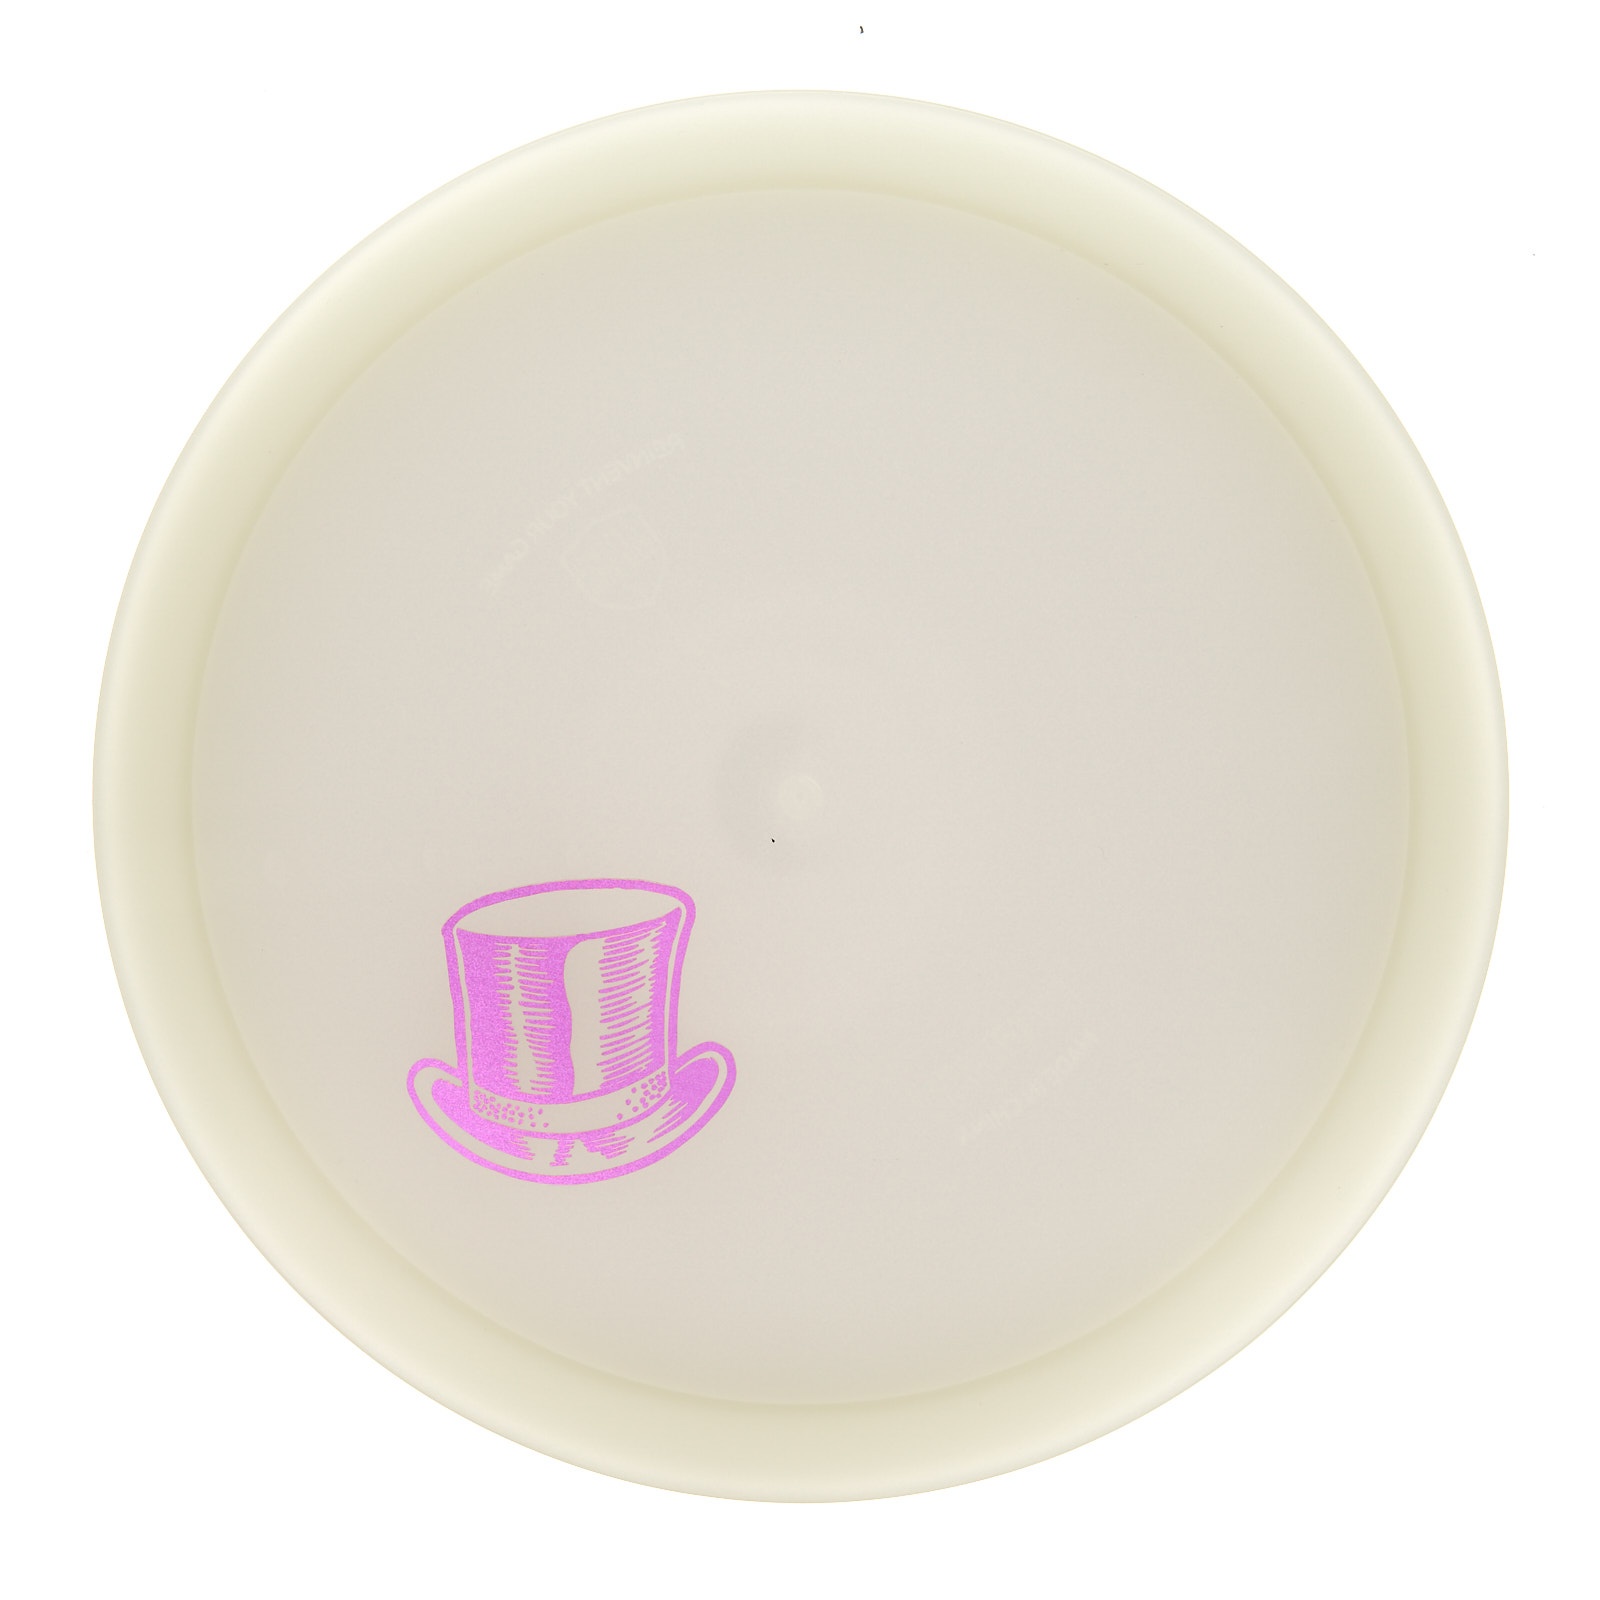
Mini Stamp Active Premium Glow Magician
Brand: Discmania
Category: Toys & Games > Toys > Activity Toys > Paddle Ball Toys